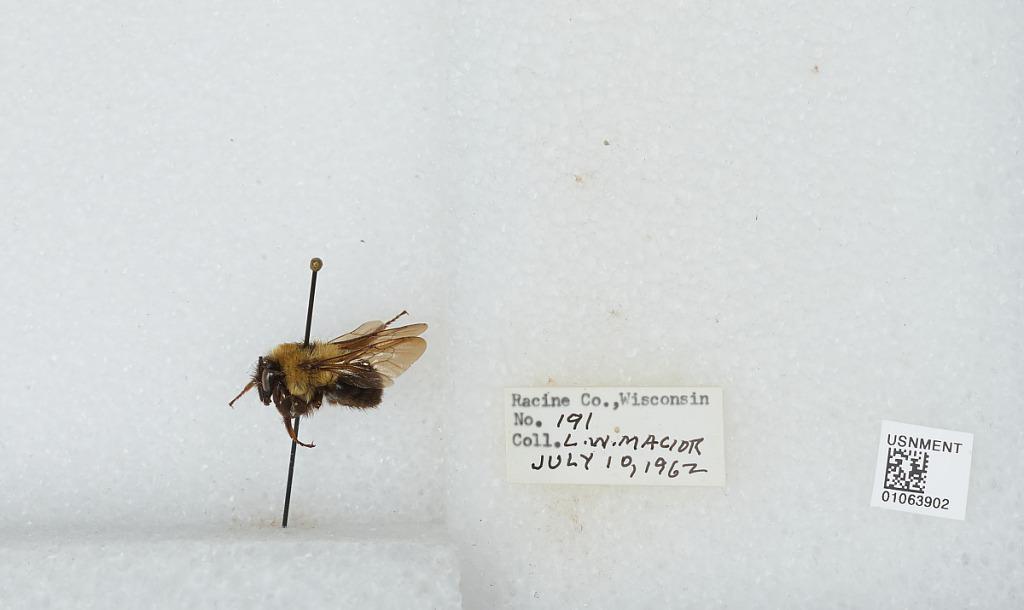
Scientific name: Bombus (Pyrobombus) bimaculatus Cresson
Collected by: L. Macior
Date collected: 1962-7-10
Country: United States
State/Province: Wisconsin
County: Racine
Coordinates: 42.78, -87.76